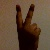
The image shows a hand gesture representing the number 2 in Indian Sign Language.